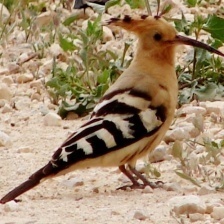
Species: HOOPOES
Scientific name: UPUPIDAE